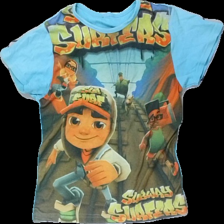
View: front
Type: T-shirt
Category: Children
Brand: Missing
Colors: Blue, Yellow, Green, Multicolor
Material: 100% polyester
Pattern: Other
Cut: Regular
Season: All
Holes: Minor
Damage: hål
Damage location: top center
Damage 2 location: middle right
Price range: <50
Recommended usage: Export
Description: blå t-shirt med människa och text på, mycket nopprig och hål uppe